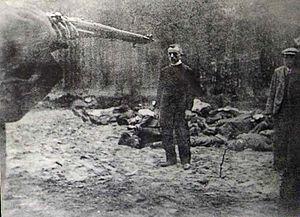
Les massacres de Piaśnica sont plusieurs exécutions de masse menées par l'Allemagne nazie dans le village de Wielka Piaśnica, près de Wejherowo, entre l'automne 1939 et le printemps 1940, pendant la Seconde Guerre mondiale. Le nombre exact de personnes assassinées est inconnu, mais les estimations varient entre 12 000 et 14 000 victimes. La plupart d'entre eux étaient des intellectuels polonais de Gdańsk ; des civils Polonais, Juifs, Tchèques et détenus allemands hôpitaux psychiatriques du gouvernement général et du IIIe Reich ont également été assassinés. Après le camp de concentration de Stutthof, Piaśnica est le plus grand site de massacres de civils polonais en Poméranie occupée par les Allemands, c'est pour cette raison qu'on l'appelle parfois la "deuxième" ou "poméranie" Katyn. Ce fut également la première atrocité nazie à grande échelle en Pologne occupée.